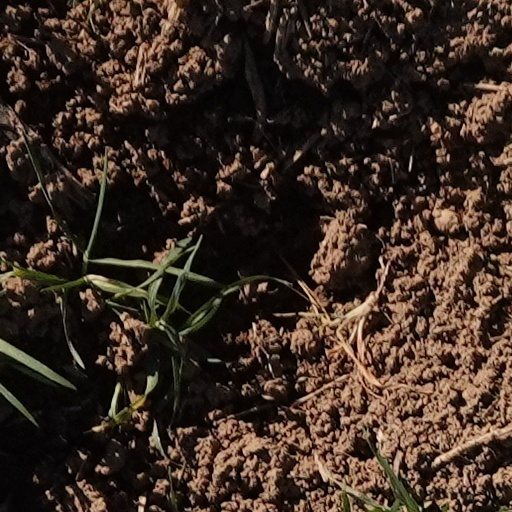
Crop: wheat